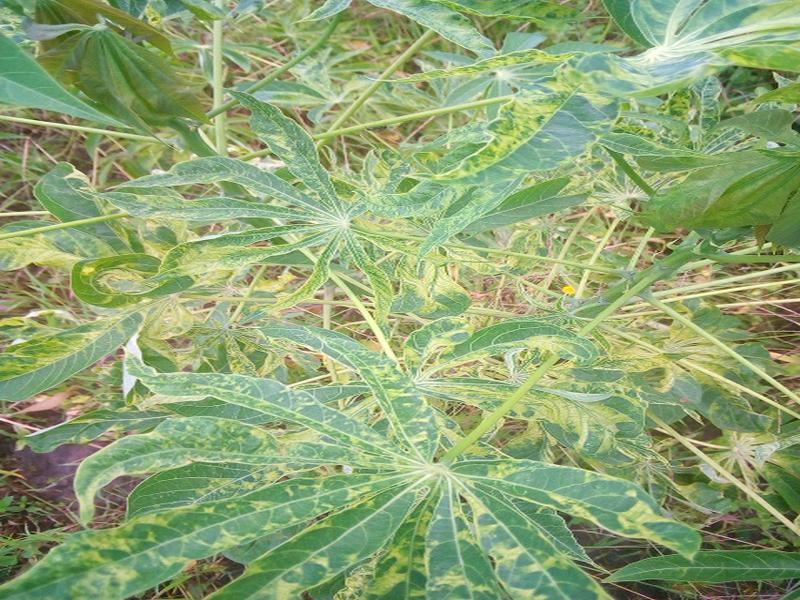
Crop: cassava
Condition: mosaic_disease